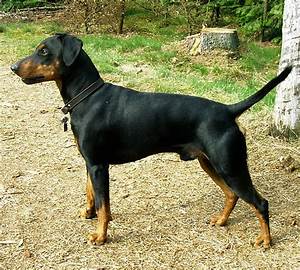
Label: dog